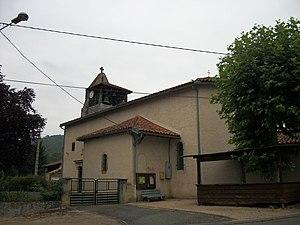
L'église Saint-Jean-Baptiste
Régades est une commune française située dans le département de la Haute-Garonne en région Occitanie.
La liste des églises de la Haute-Garonne recense de manière exhaustive les églises situées dans le département français de la Haute-Garonne.